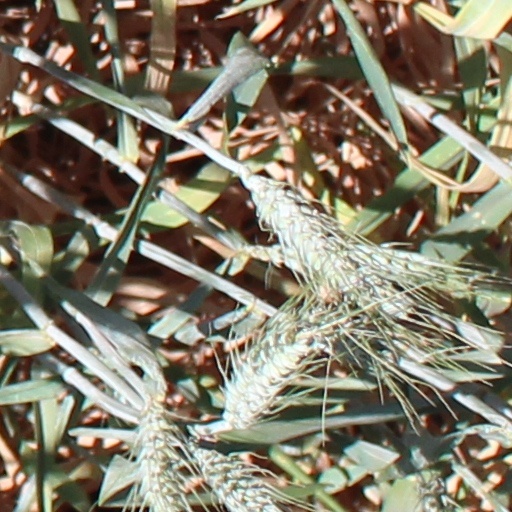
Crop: wheat